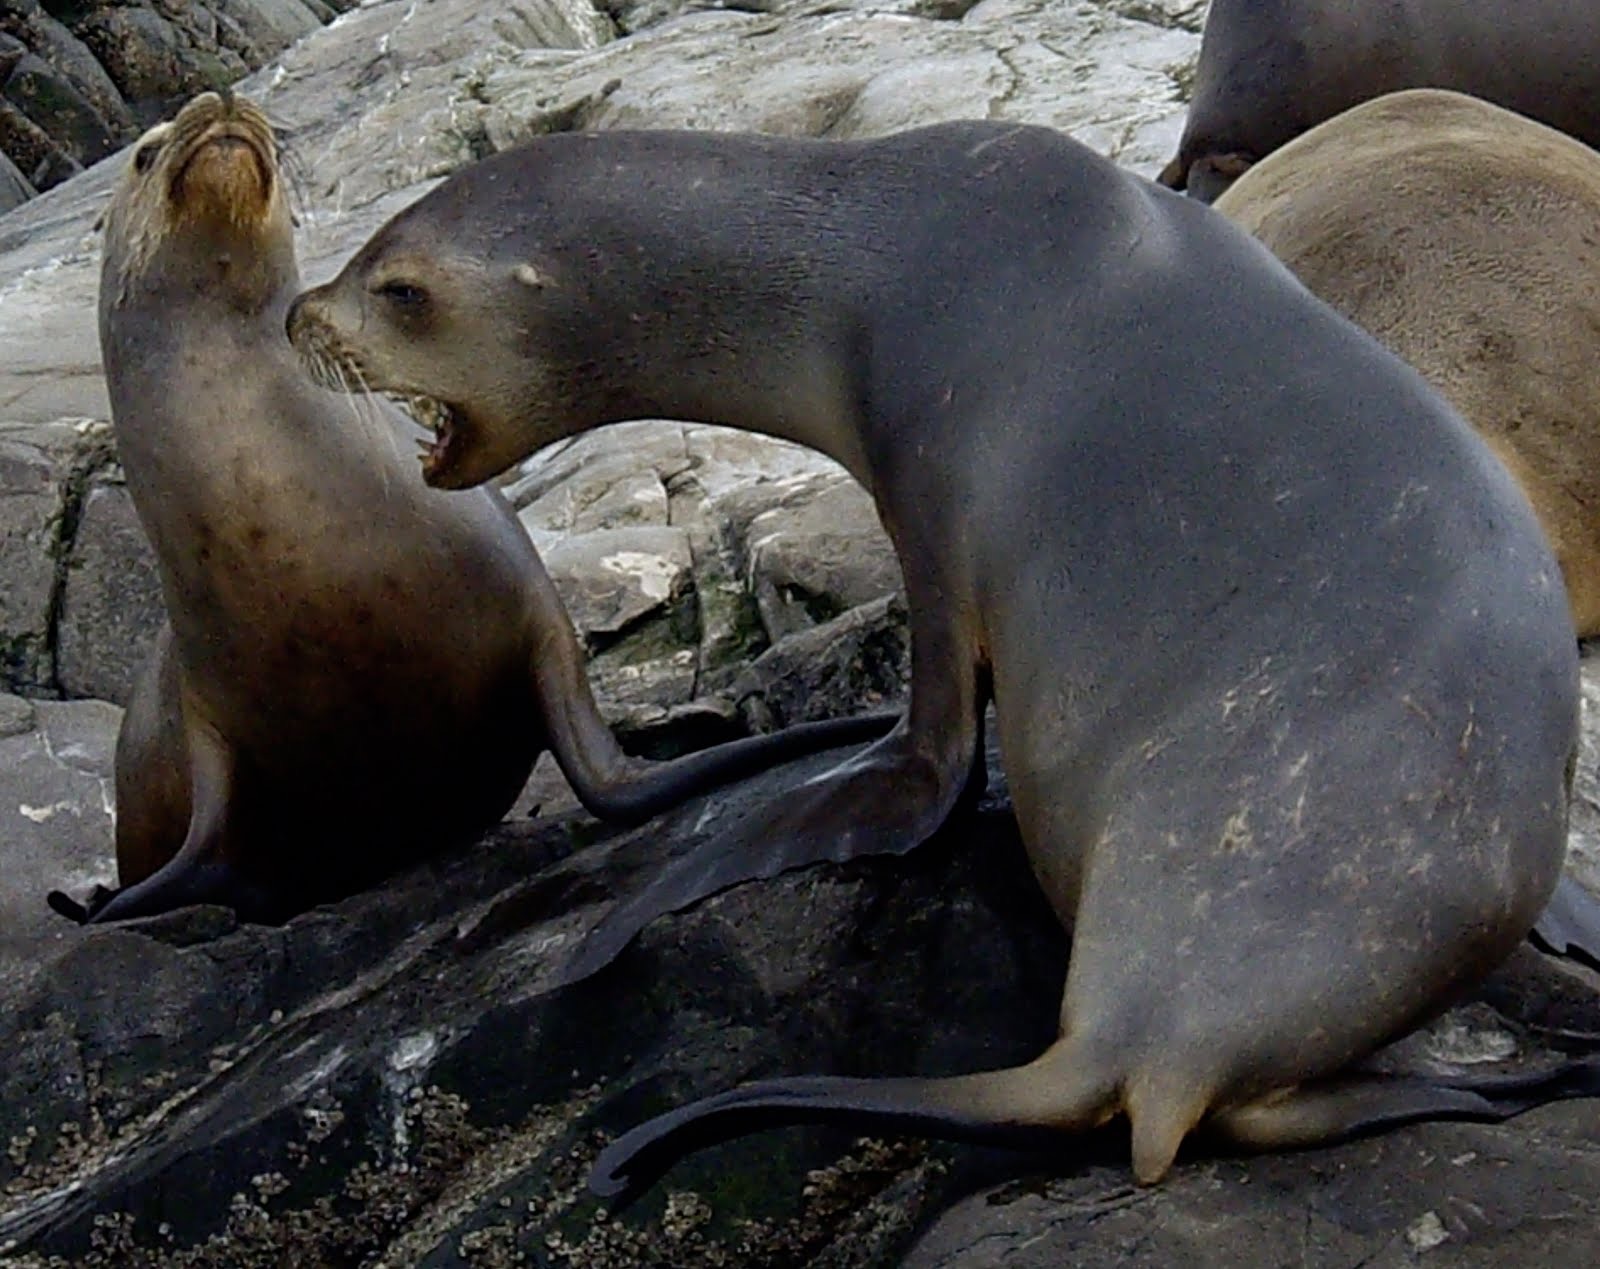
wildlife, zoo, mammal, fauna, seals, vertebrate, harbor seal, marine mammal